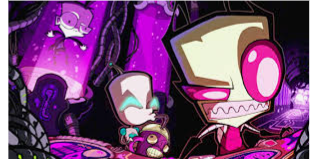
Portrait style: Cartoon Portrait